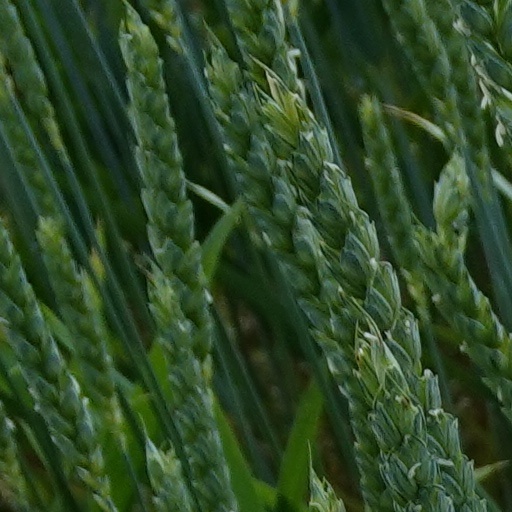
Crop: wheat